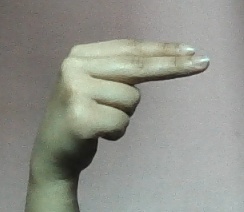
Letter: ain